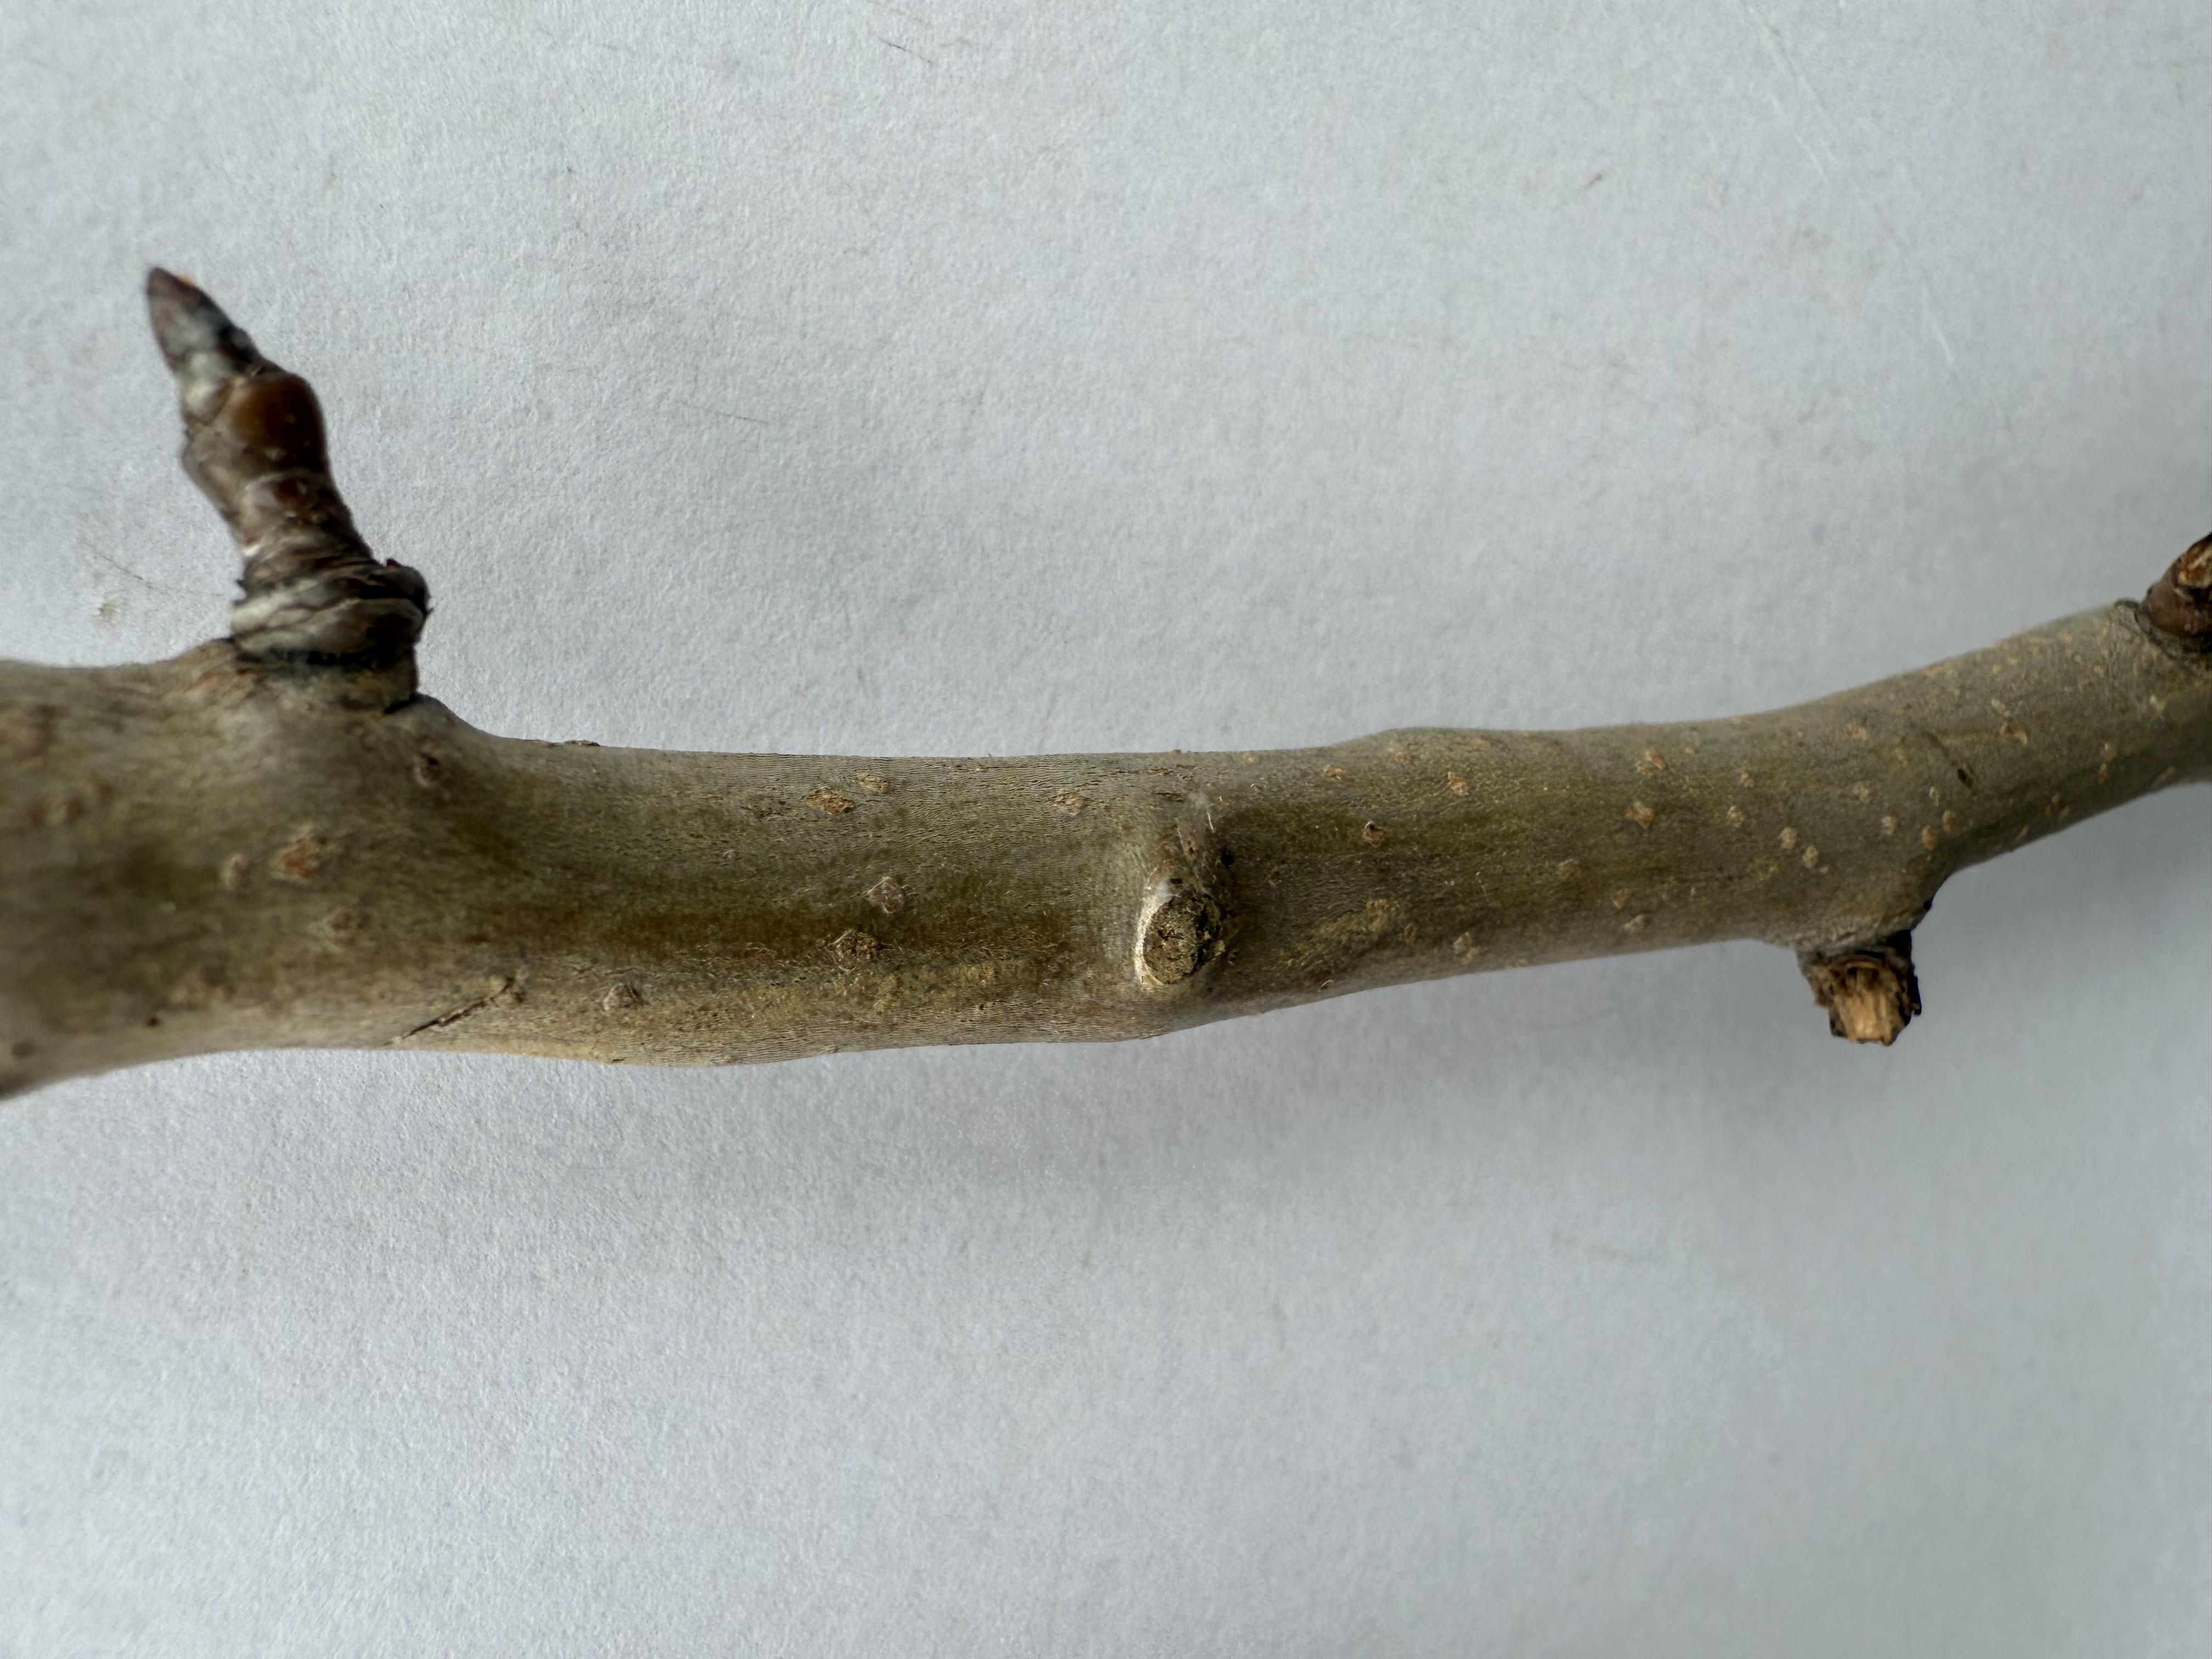
Variety: Deveci Pear